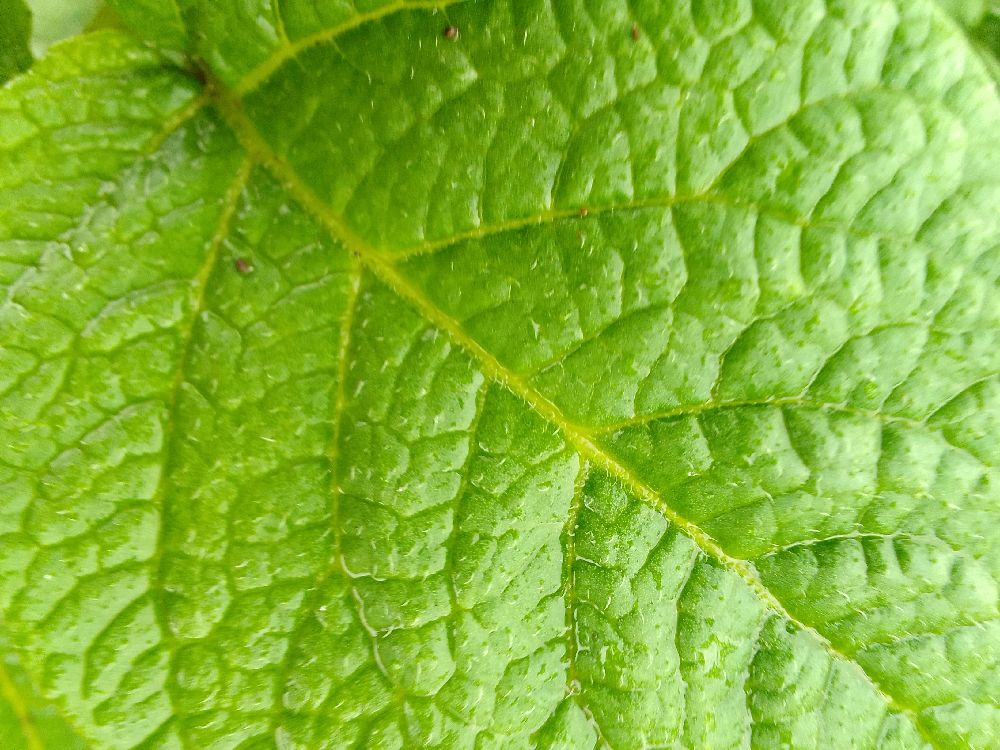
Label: Healthy